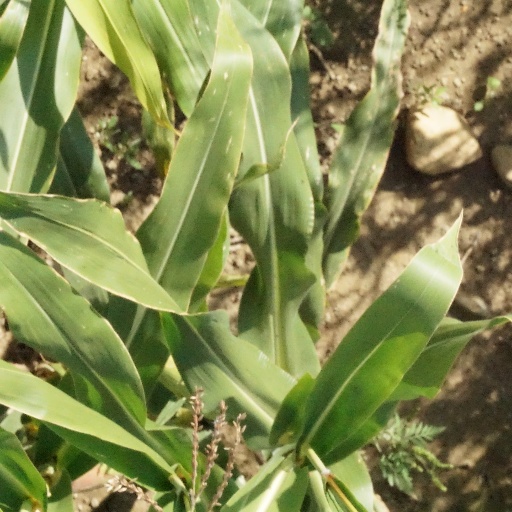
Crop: maize; corn